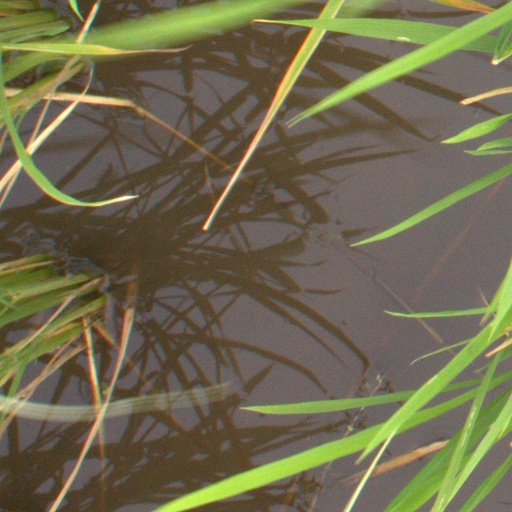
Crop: rice